Fortifications of Fez

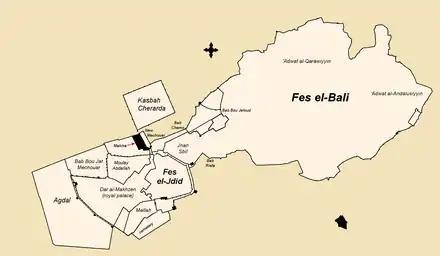

A number of fortresses and fortified enclosures were built across the city over many eras. The term "kasbah" was used to denote a large number of fortified enclosures ranging from small garrison forts to larger citadels, many of them named after the ethnic or geographic origin of the soldiers posted there. The term "borj", generally meaning "tower", was applied to a number of heavily fortified military structures and bastions, especially those of the Saadi era. The following includes a list of the most important structures of either kind: